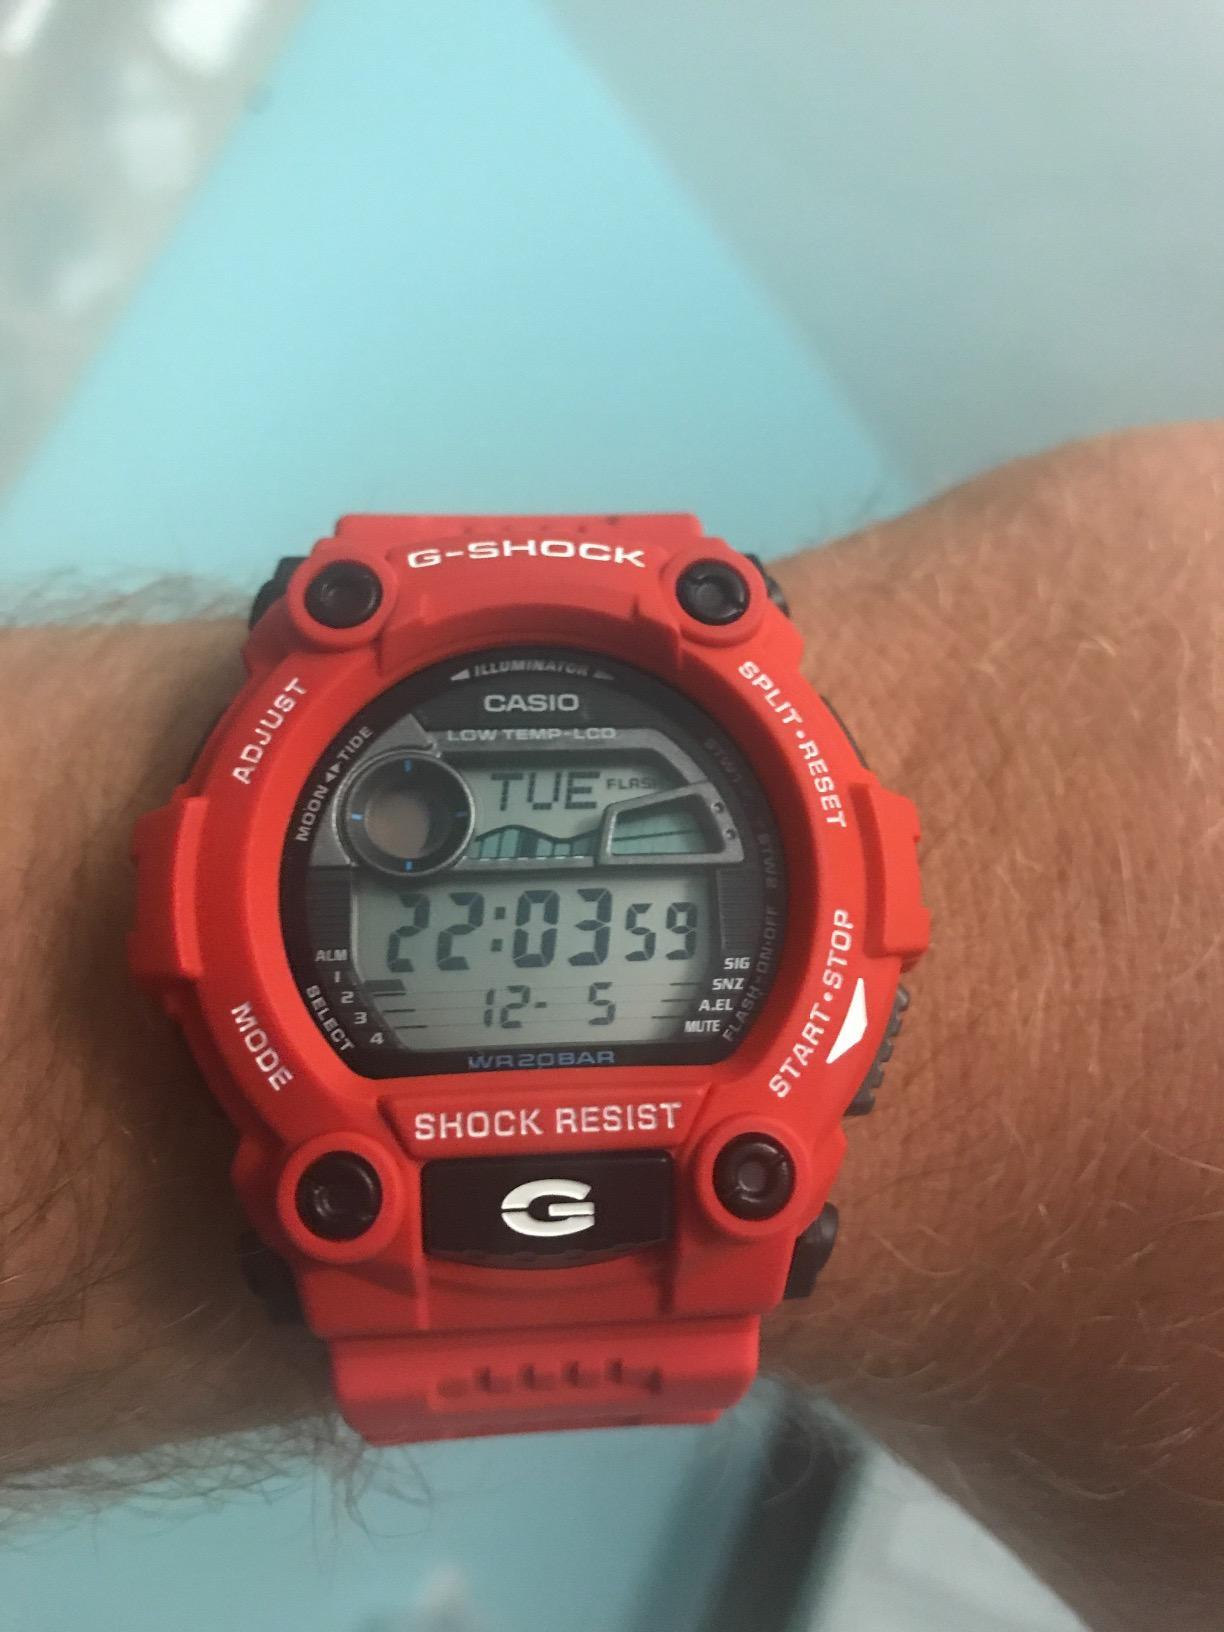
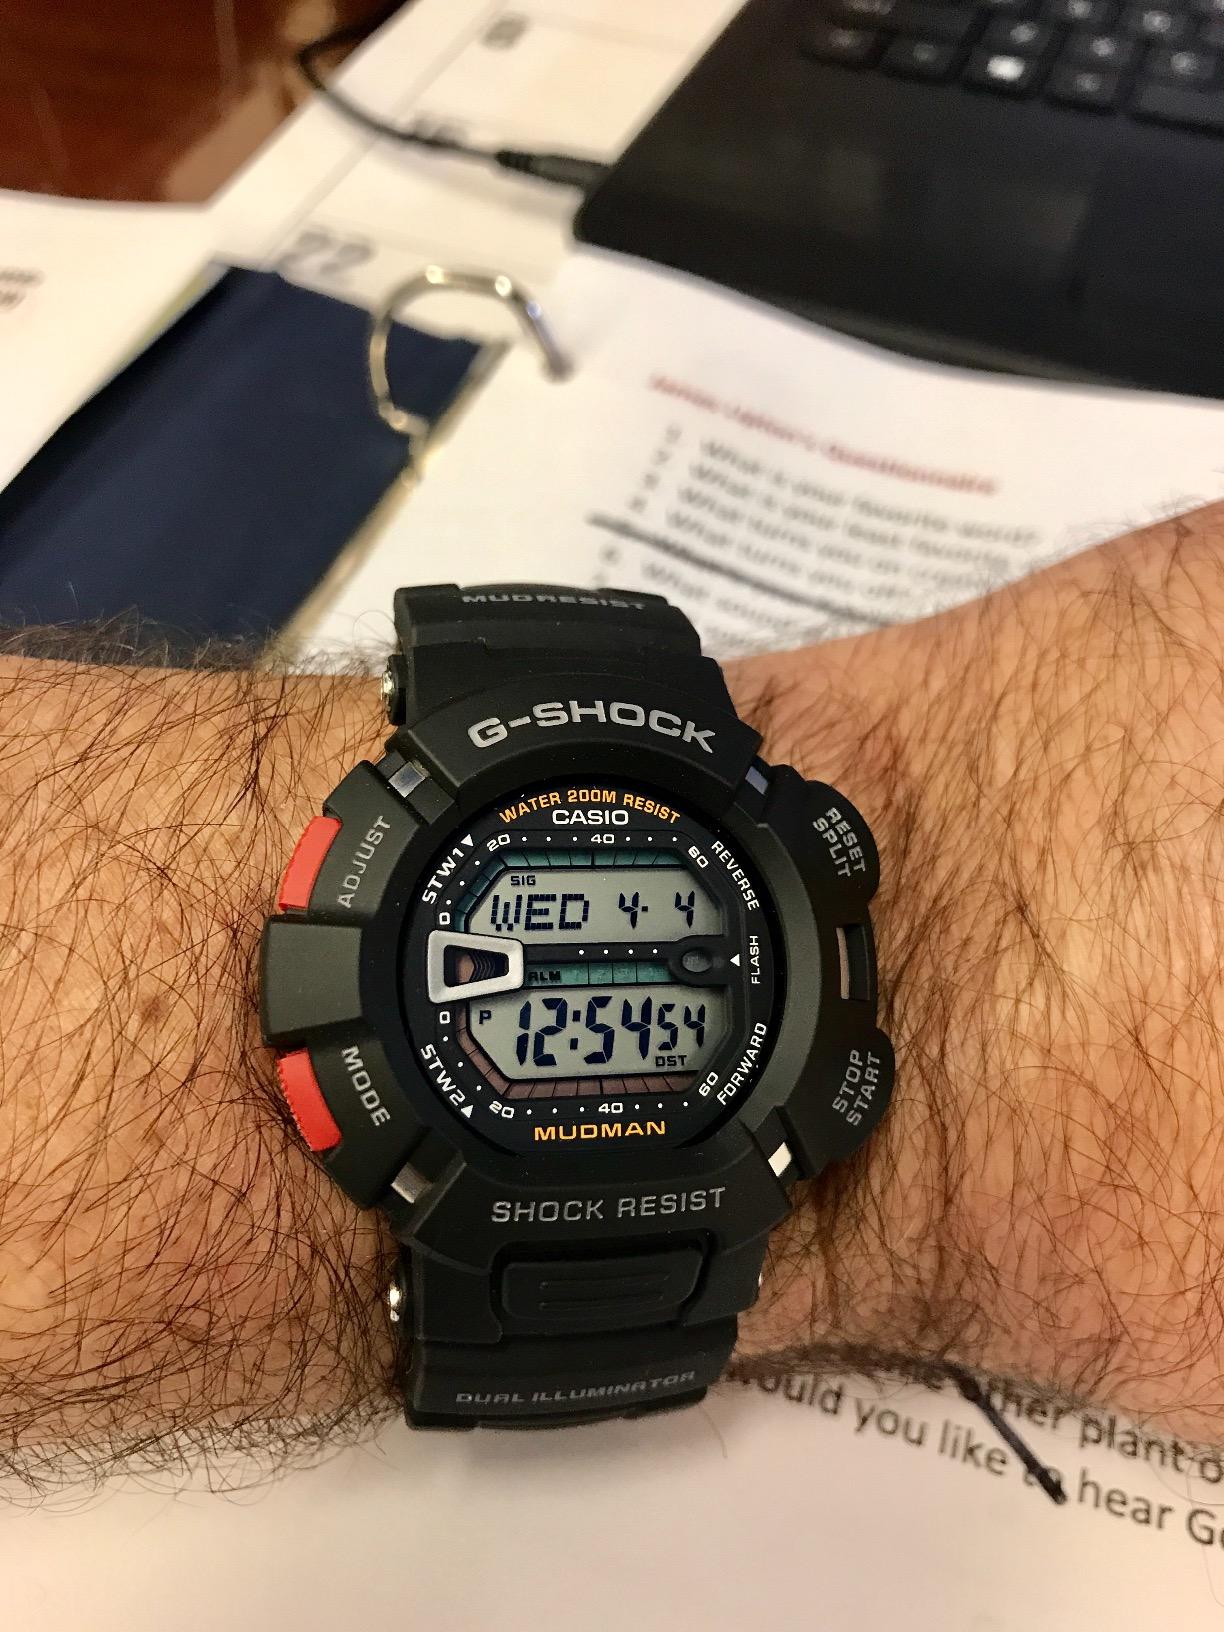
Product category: accessories_watch
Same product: no